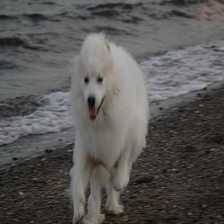
Species: dog
Breed: great pyrenees